Question: What color is it?
Tambaya: Wani launi ne wannan?
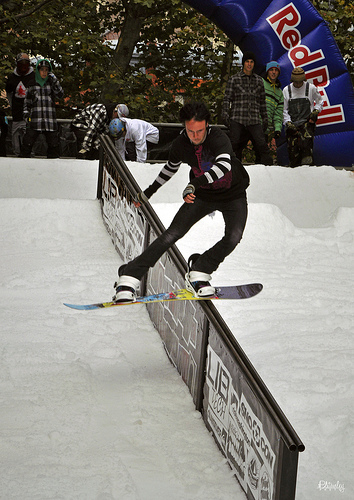
Answer: White.
Amsa: Fari.